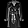
Label: Coat